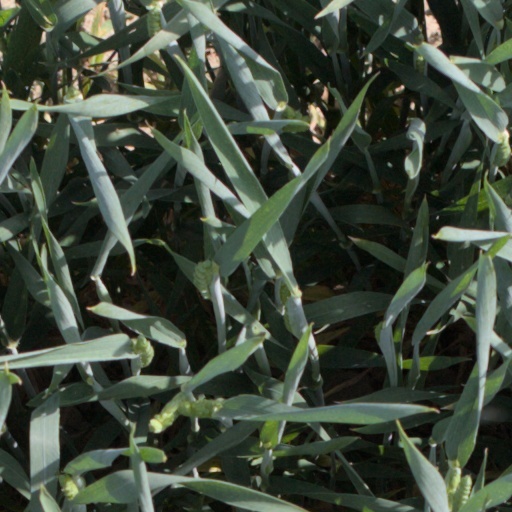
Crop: wheat